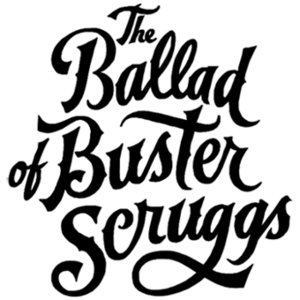
La Ballade de Buster Scruggs est un western à sketches américain écrit et réalisé par Joel et Ethan Coen, sorti en 2018.